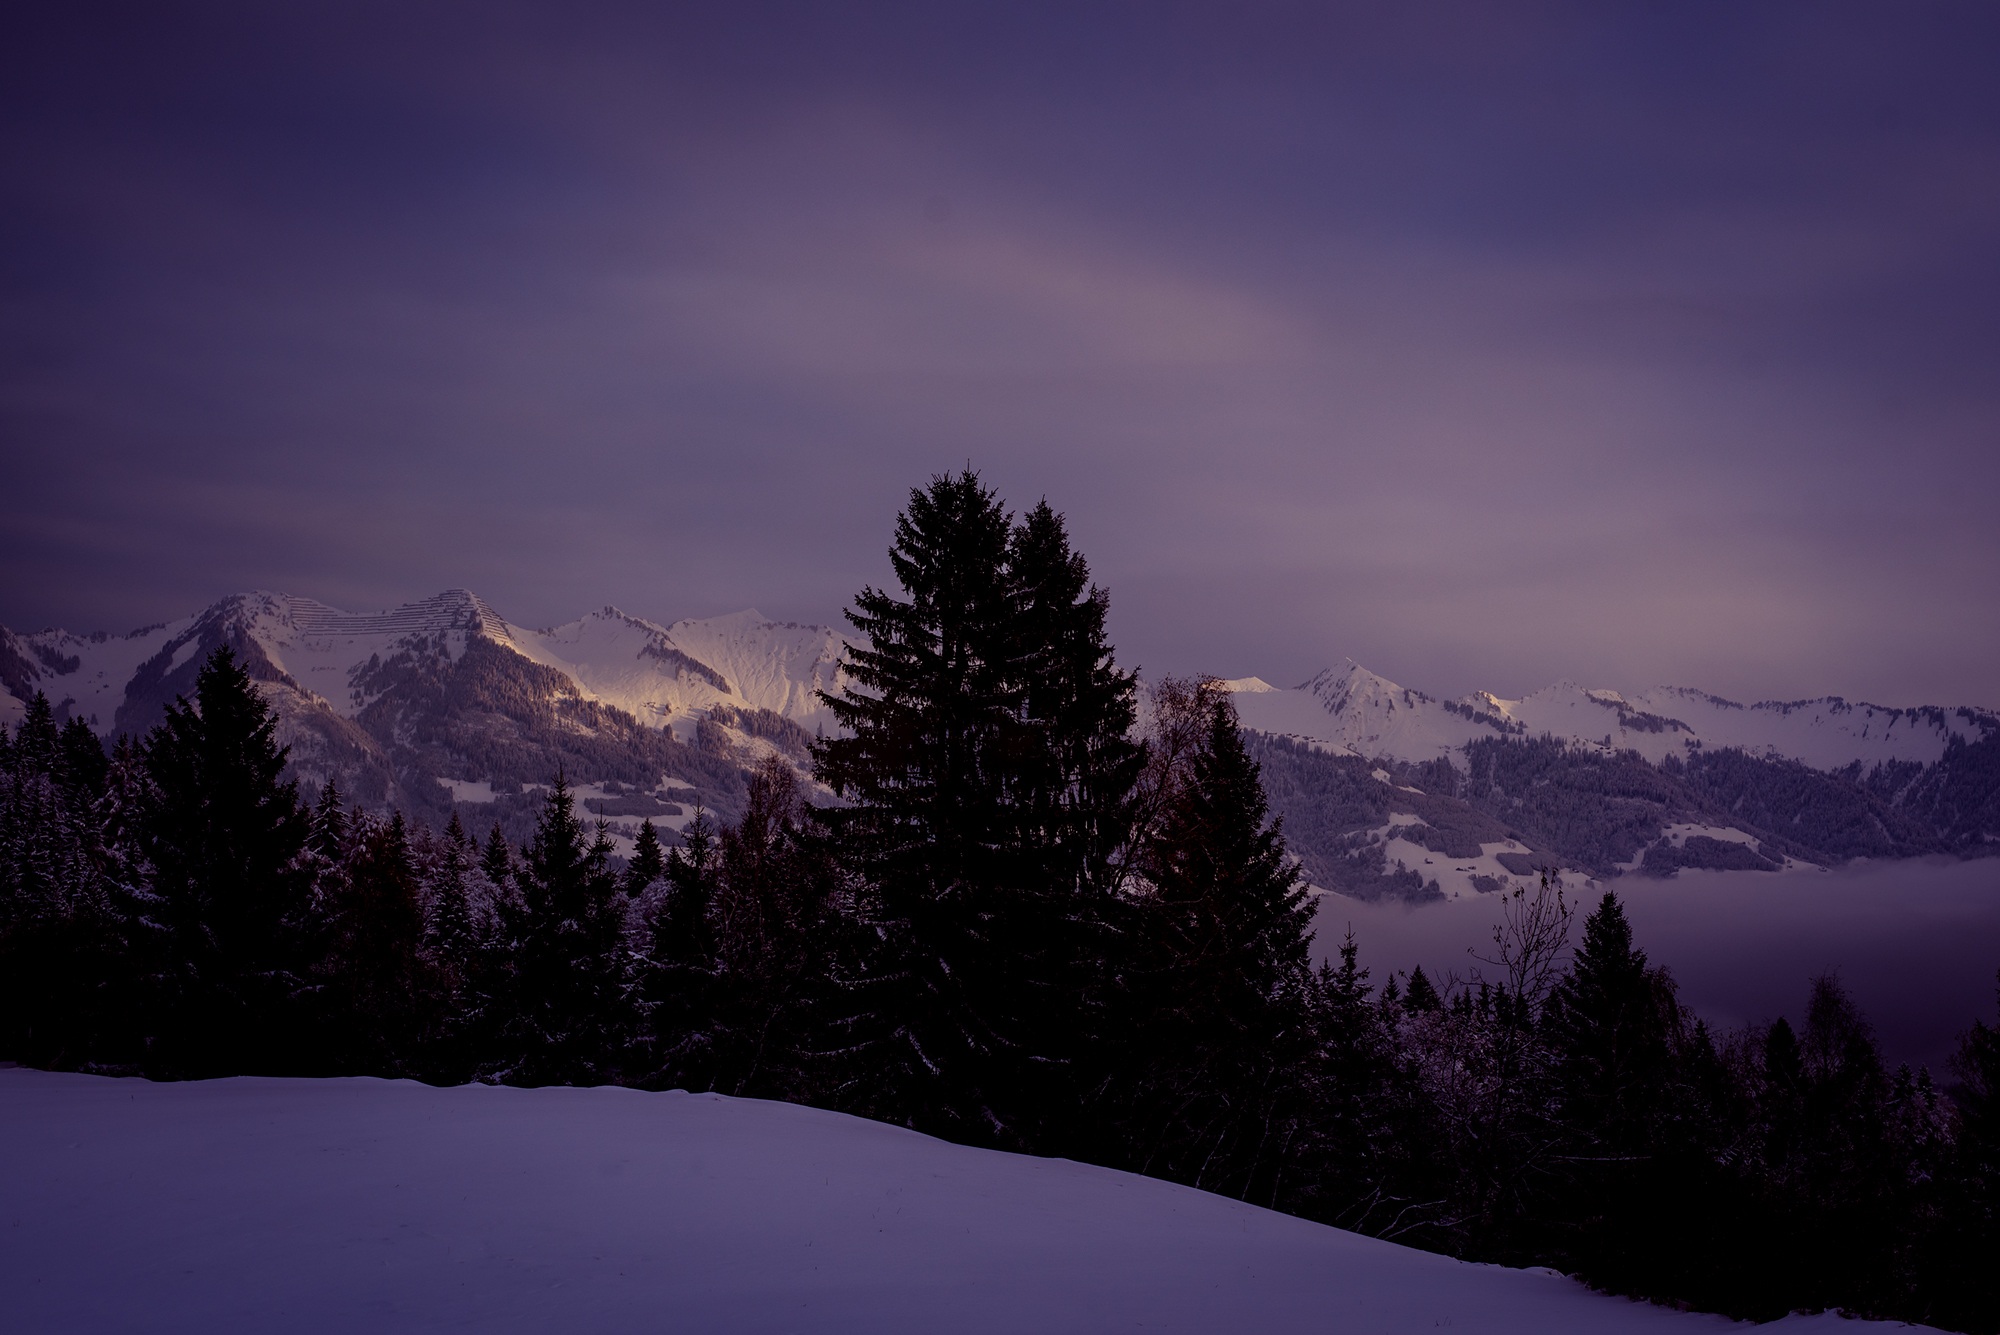
landscape, tree, nature, wilderness, mountain, snow, winter, cloud, sky, sunrise, sunset, night, morning, lake, view, dawn, mountain range, dusk, evening, twilight, weather, snowy, lighting, season, austria, mountains, alps, outlook, vorarlberg, wintry, weather mood, atmospheric phenomenon, mountainous landforms